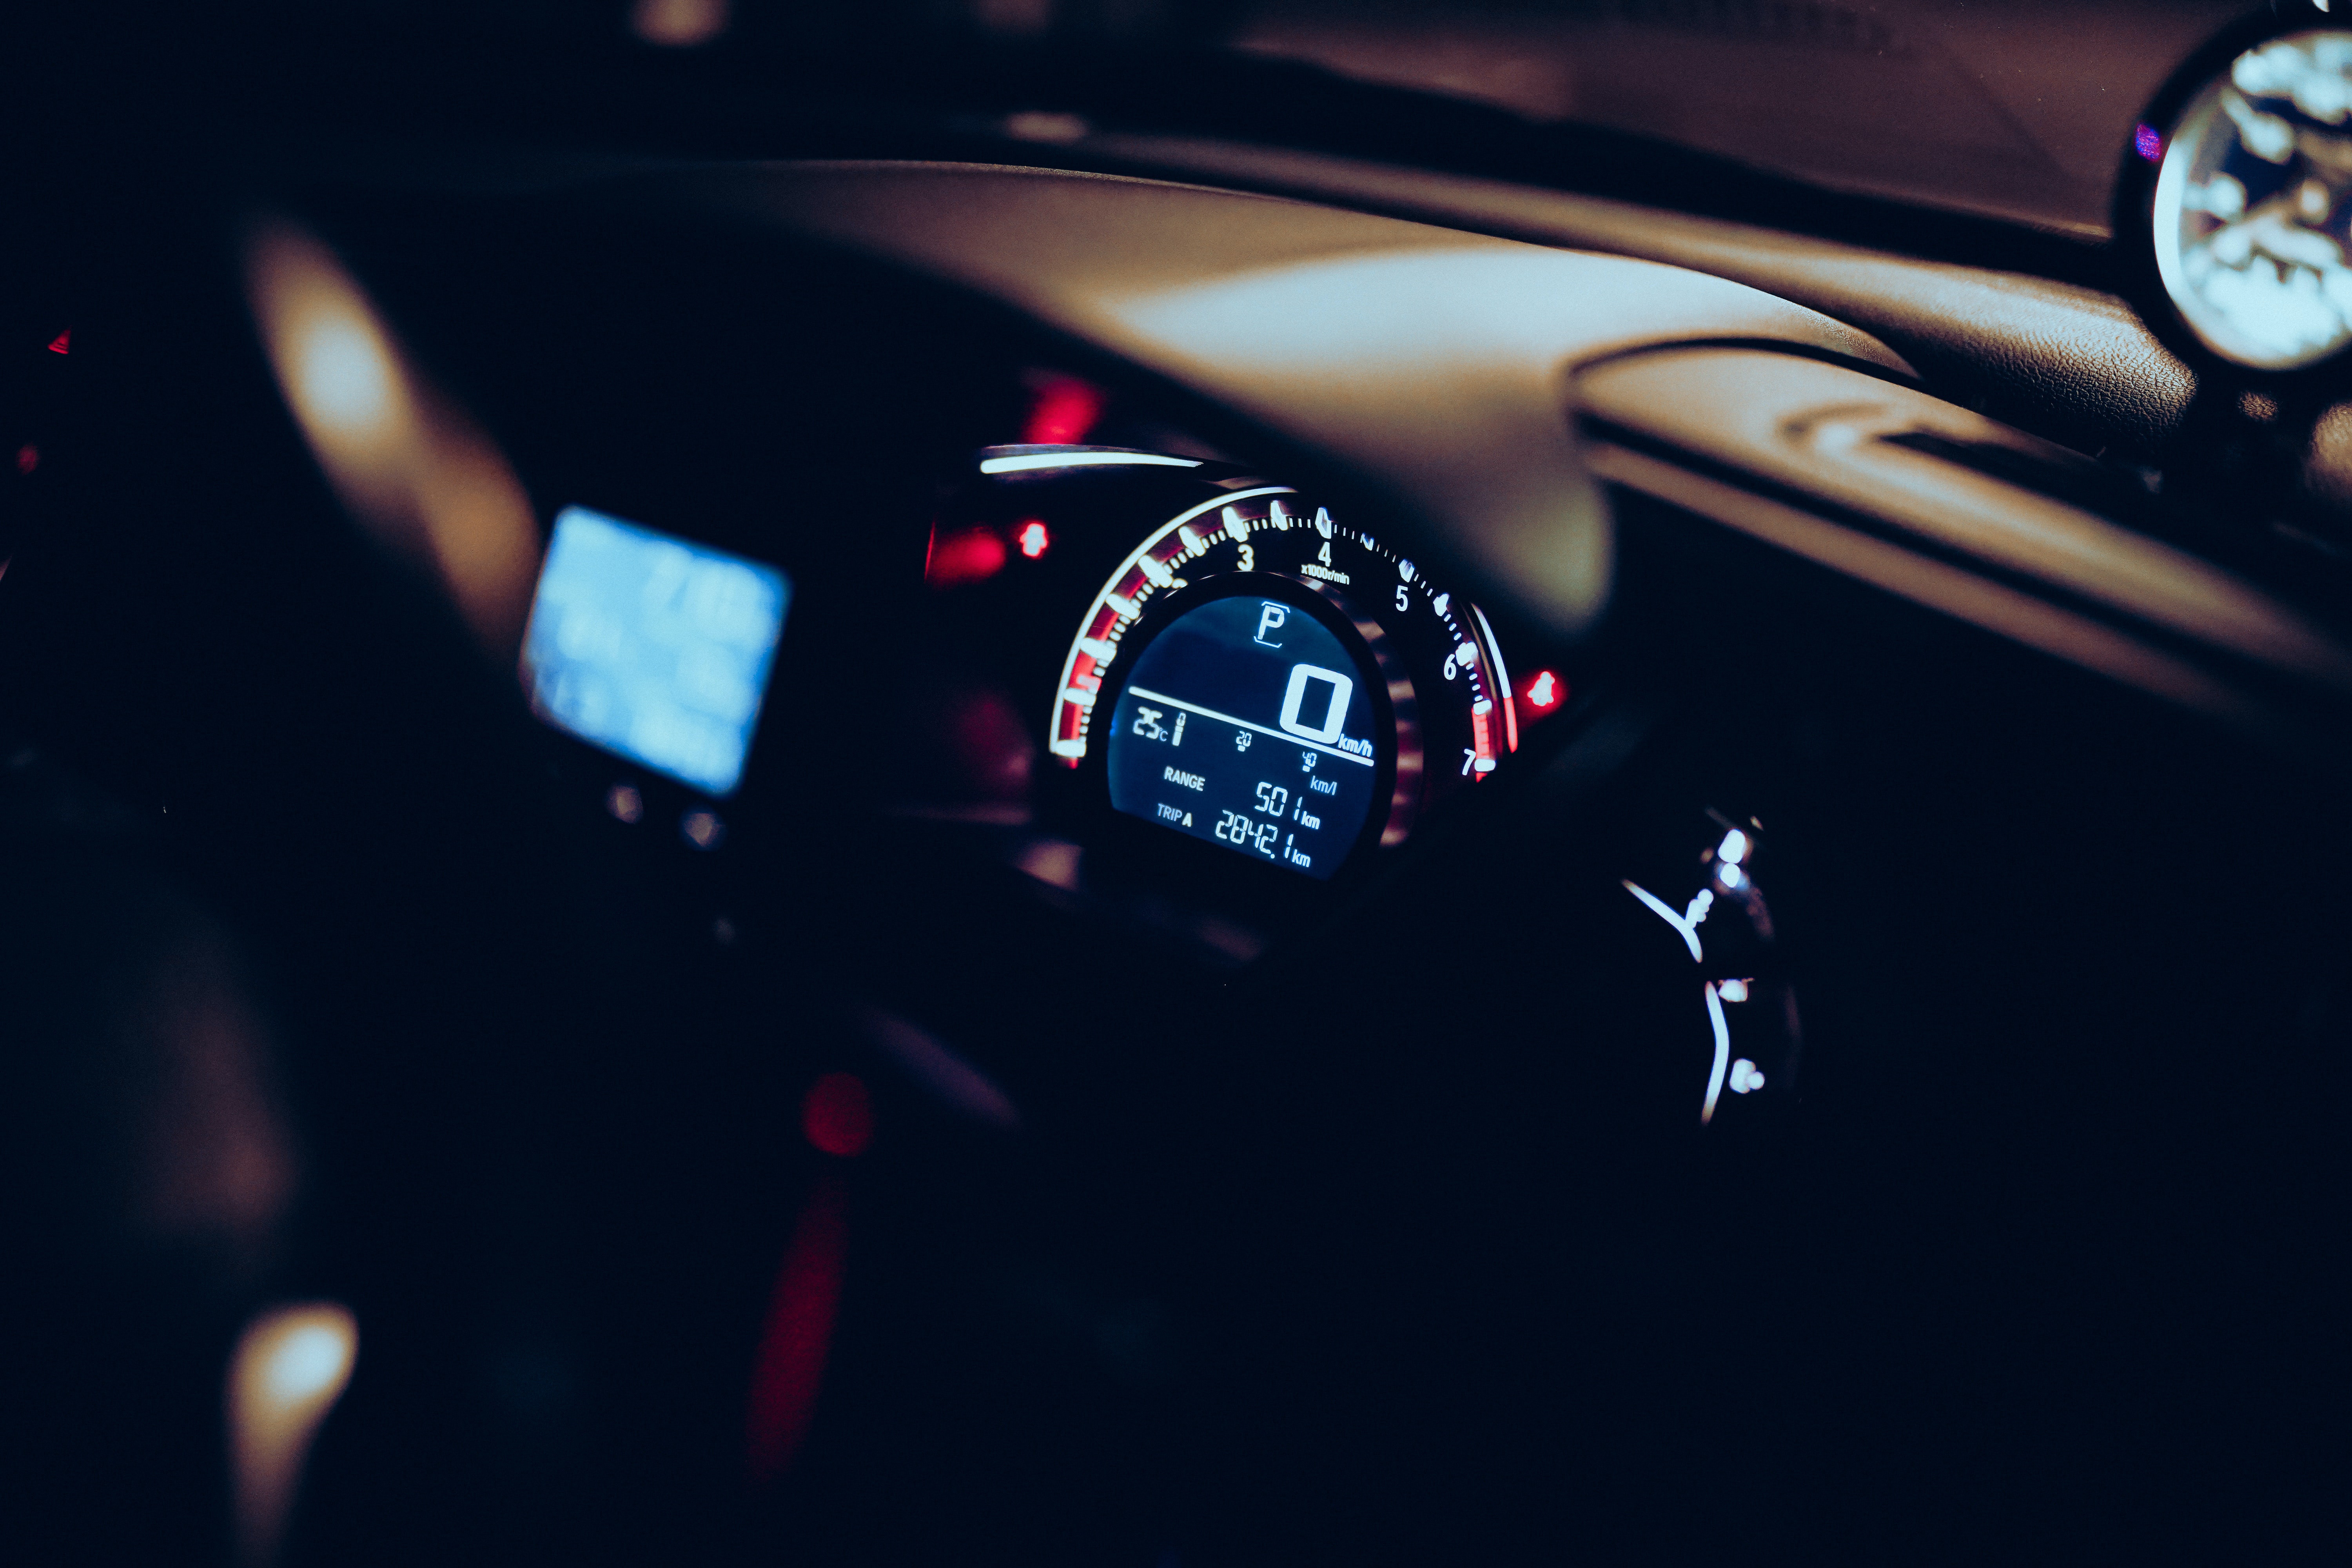
car, speedometer, motor vehicle, steering part, vehicle, automotive design, gauge, automotive lighting, Trip computer, plant, tachometer, steering wheel, mode of transport, odometer, personal luxury car, measuring instrument, auto part, electric blue, automotive mirror, luxury vehicle, family car, mid size car, display device, event, windshield, fuel gauge, font, darkness, driving, city car, logo, sports sedan, compact car